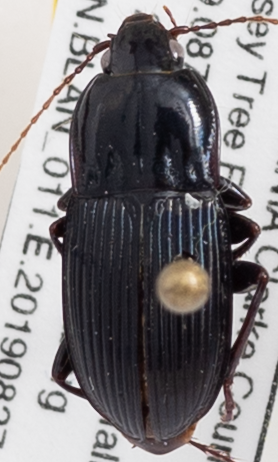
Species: Pterostichus permundus
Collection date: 2019-08-27
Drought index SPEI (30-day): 0.798
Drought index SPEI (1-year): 2.09
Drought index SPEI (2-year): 2.09